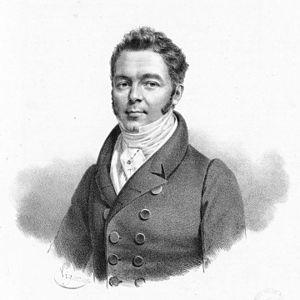
La Musique auvergnate est l'expression musicale de l'Auvergne ainsi que d'autres hauts pays voisins tels que l'Aubrac, la Margeride ou le Velay. On distingue plusieurs genres dans la musique auvergnate : les chants traditionnels, la musique à danser, la musique savante, et la musique actuelle inspirée par la tradition.
L'Auvergne est une région culturelle et historique de France située au cœur du Massif central.